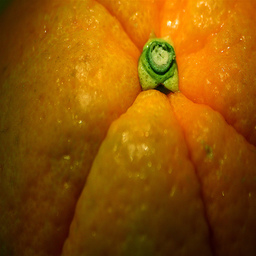
Label: peels